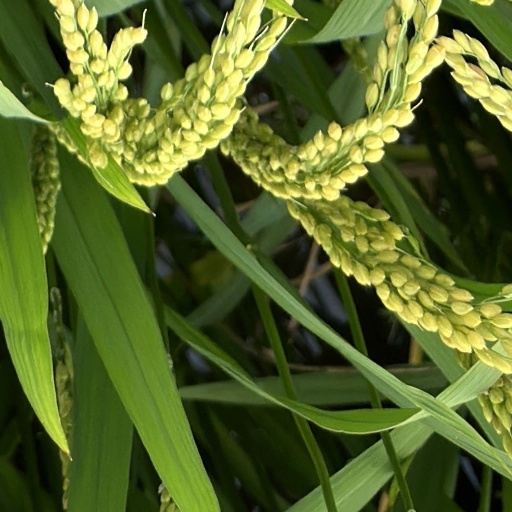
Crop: rice